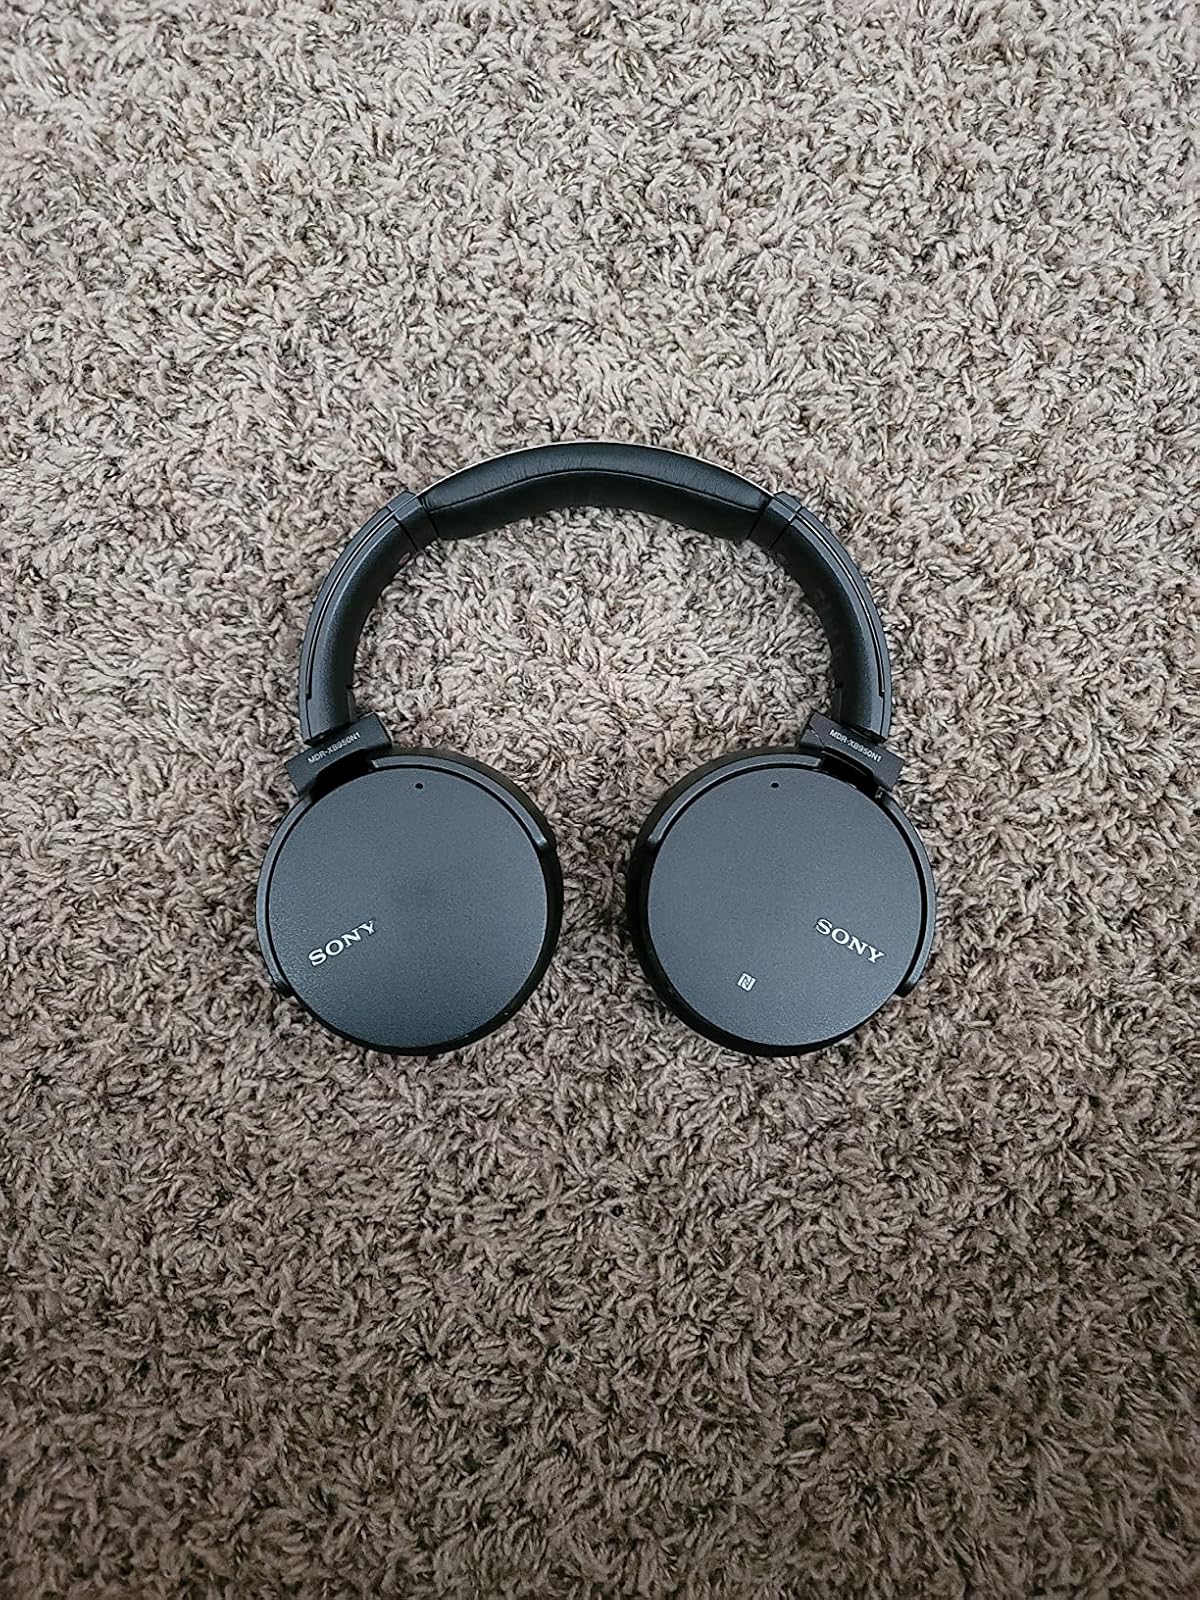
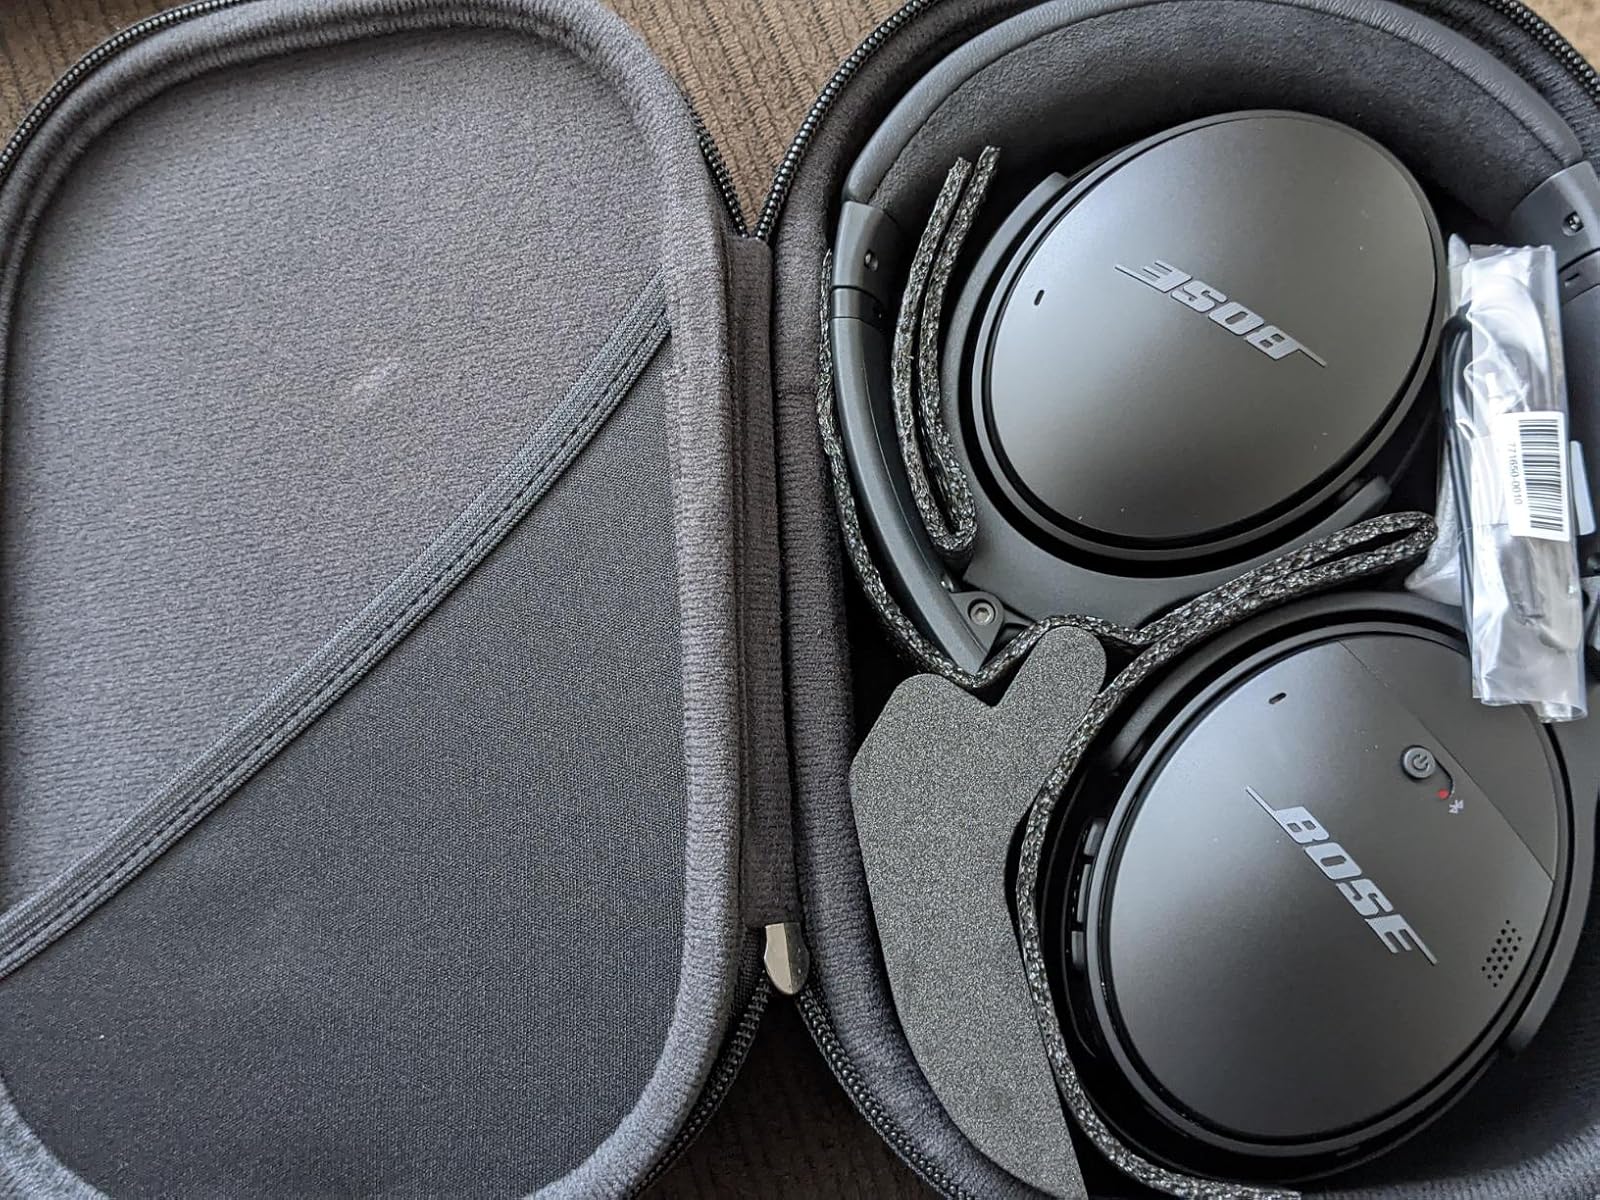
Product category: headphones
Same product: no